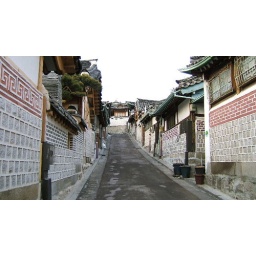
A cool street in an area of old houses in Seoul